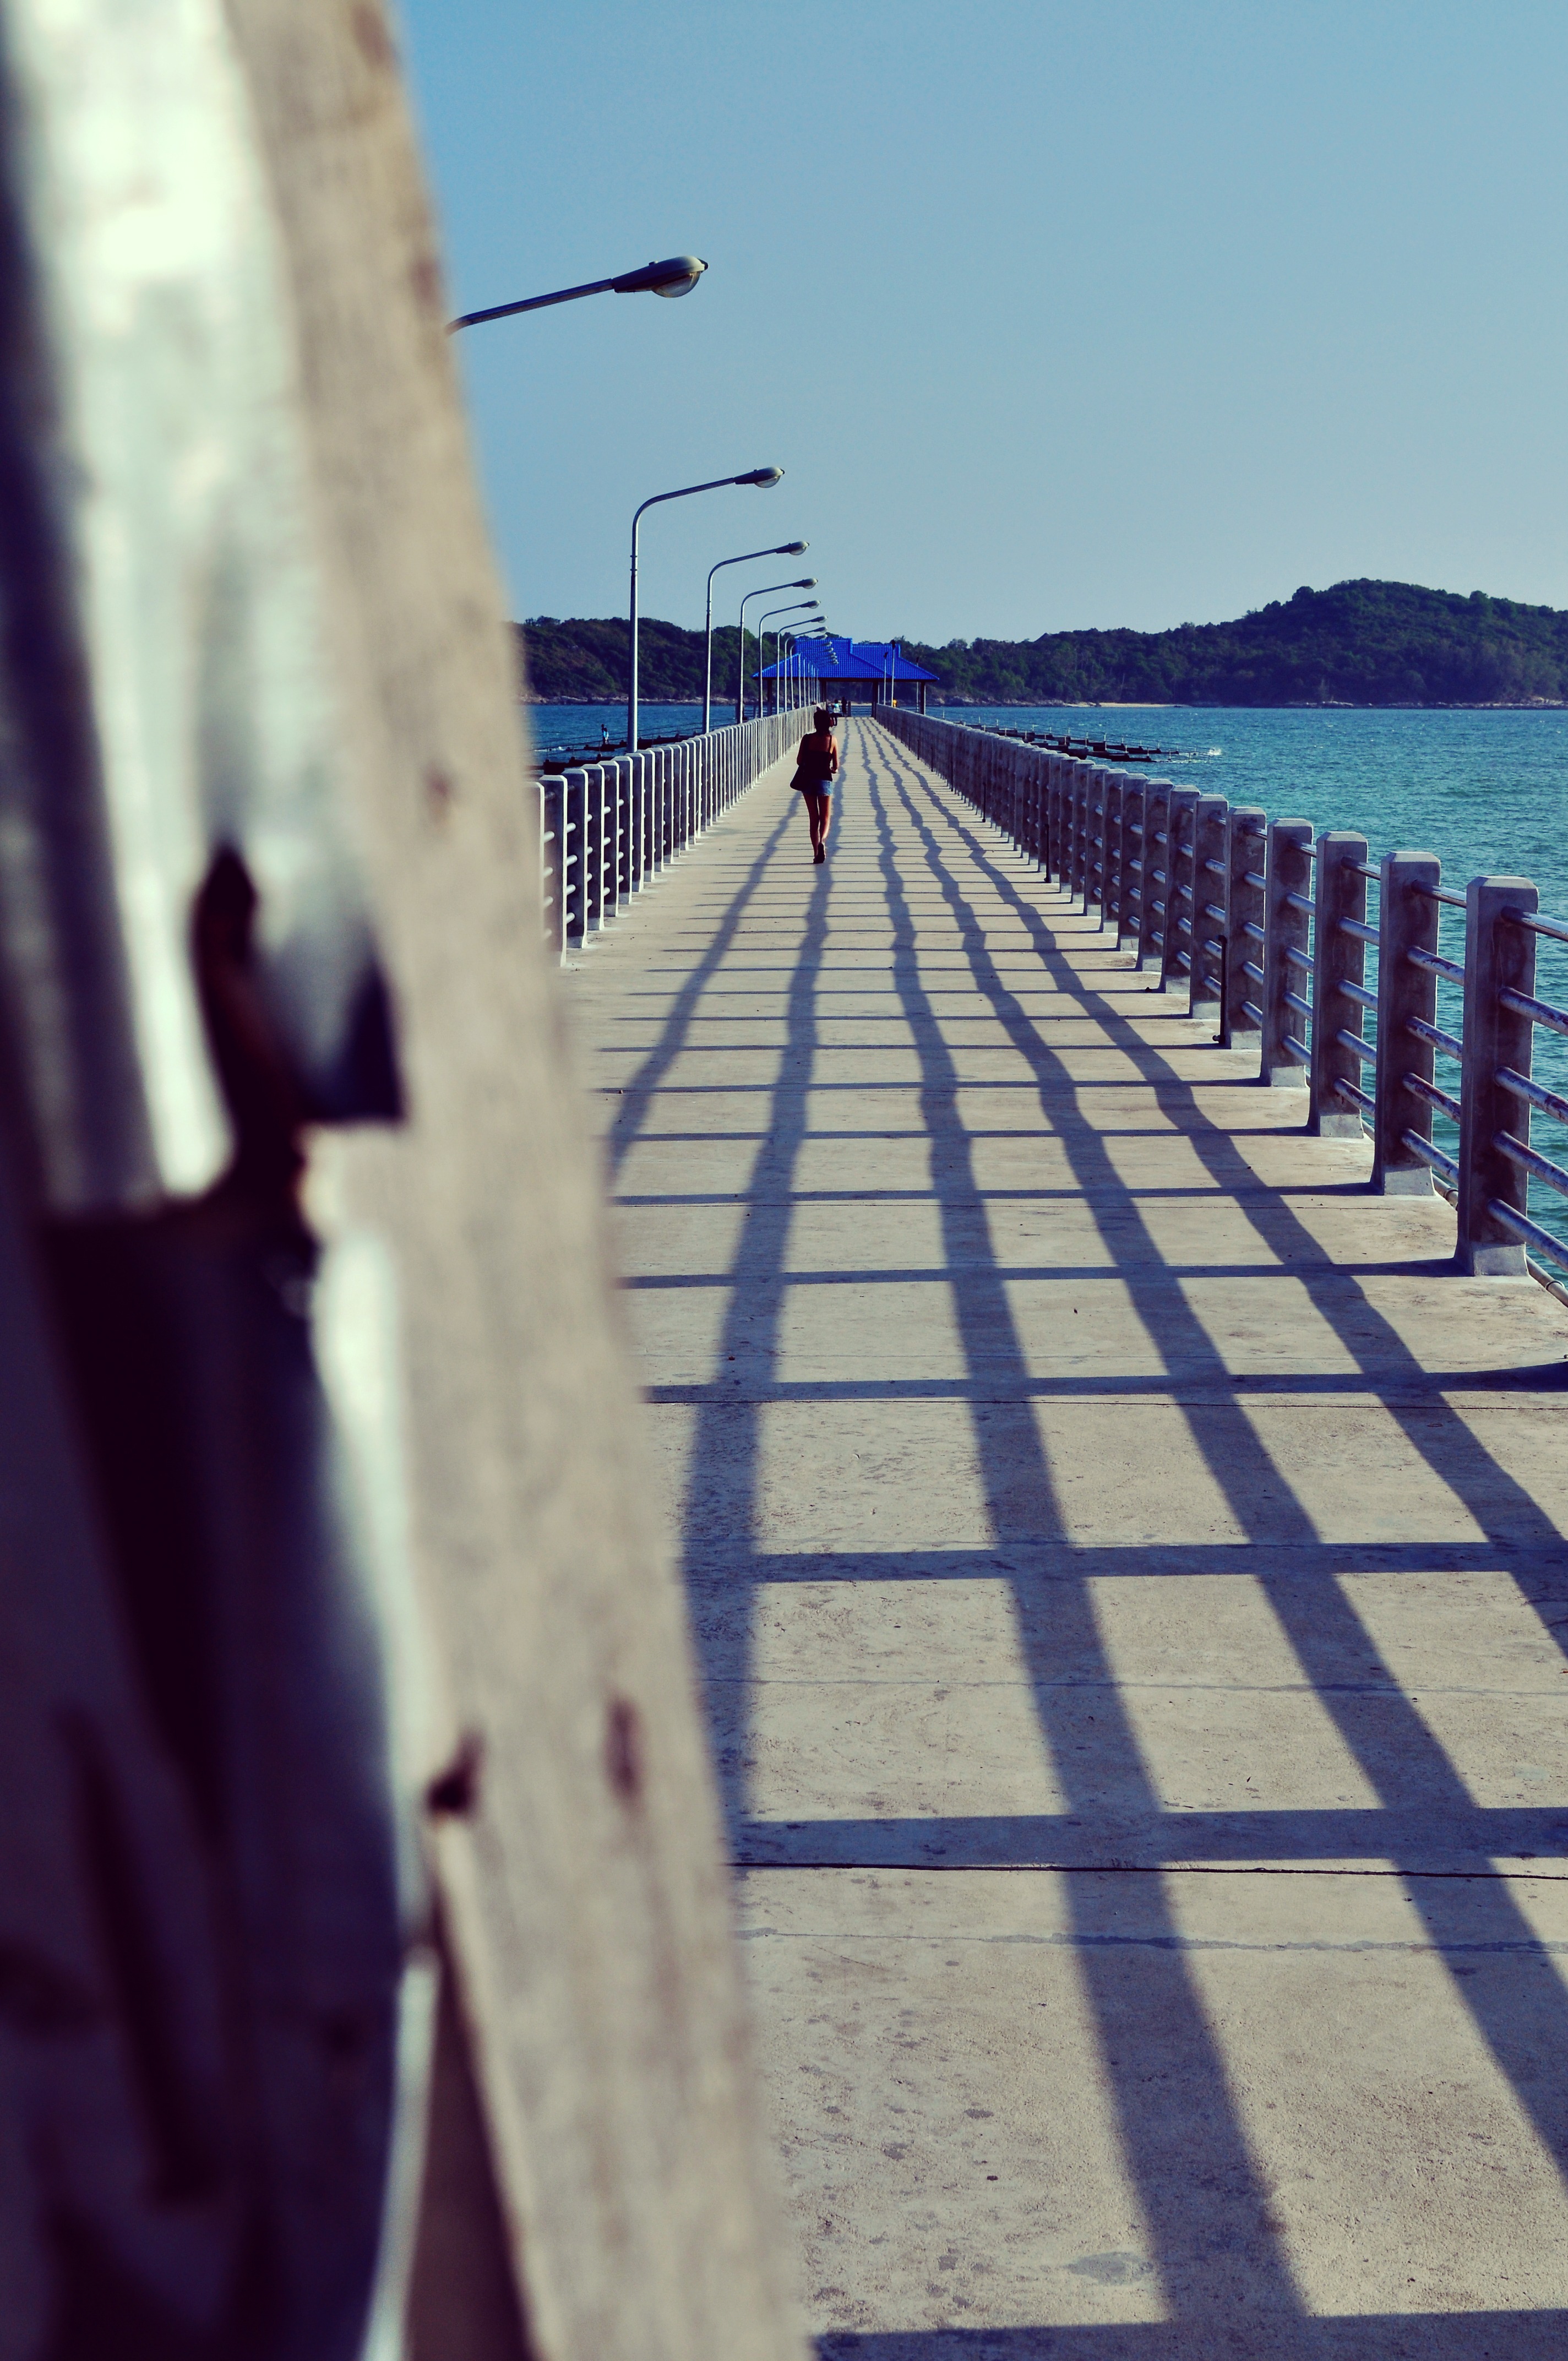
sea, ocean, architecture, structure, woman, bridge, transportation, transport, construction, line, color, blue, modern, engineering, design, shape, architectural, architecture design